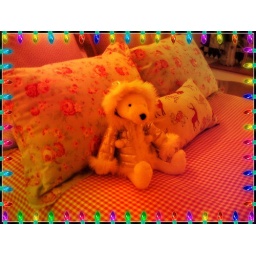
Decked the bed out in red and floral for the holidays and added a little snow creature....he looks pretty comfortable.